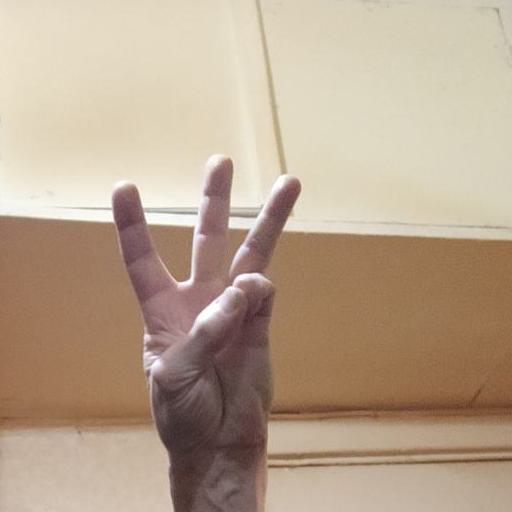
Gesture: three